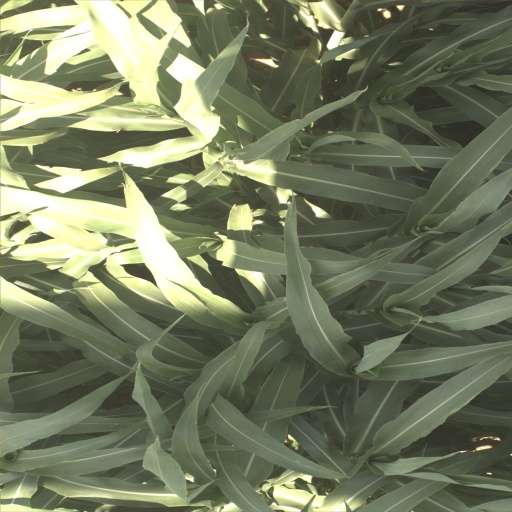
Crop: sorghum